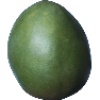
Label: mango